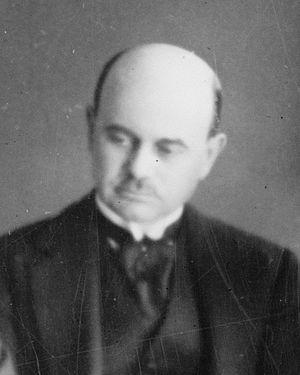
Le Secrétaire financier du Trésor est un poste ministériel subalterne au Trésor britannique. Il s'agit du cinquième rôle ministériel le plus important au sein du Trésor après le premier lord du Trésor, le chancelier de l'Échiquier, le secrétaire en chef du Trésor et le Paymaster General.
Sir Samuel Hardman Lever, 1ᵉʳ baronnet, KCB, généralement connu sous le nom Sir Hardman Lever, et comme « Sammie » à ses amis, est un financier et haut-fonctionnaire anglais.